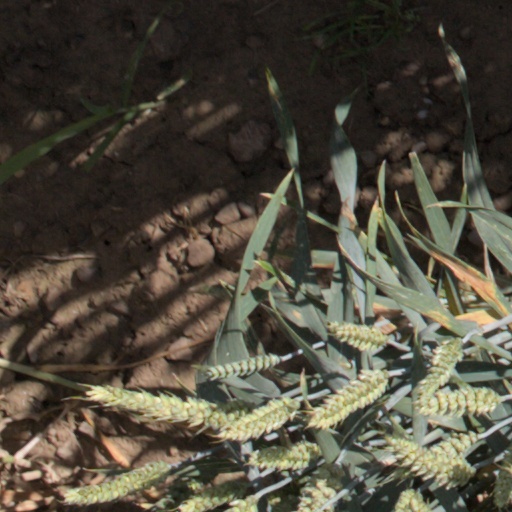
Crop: wheat